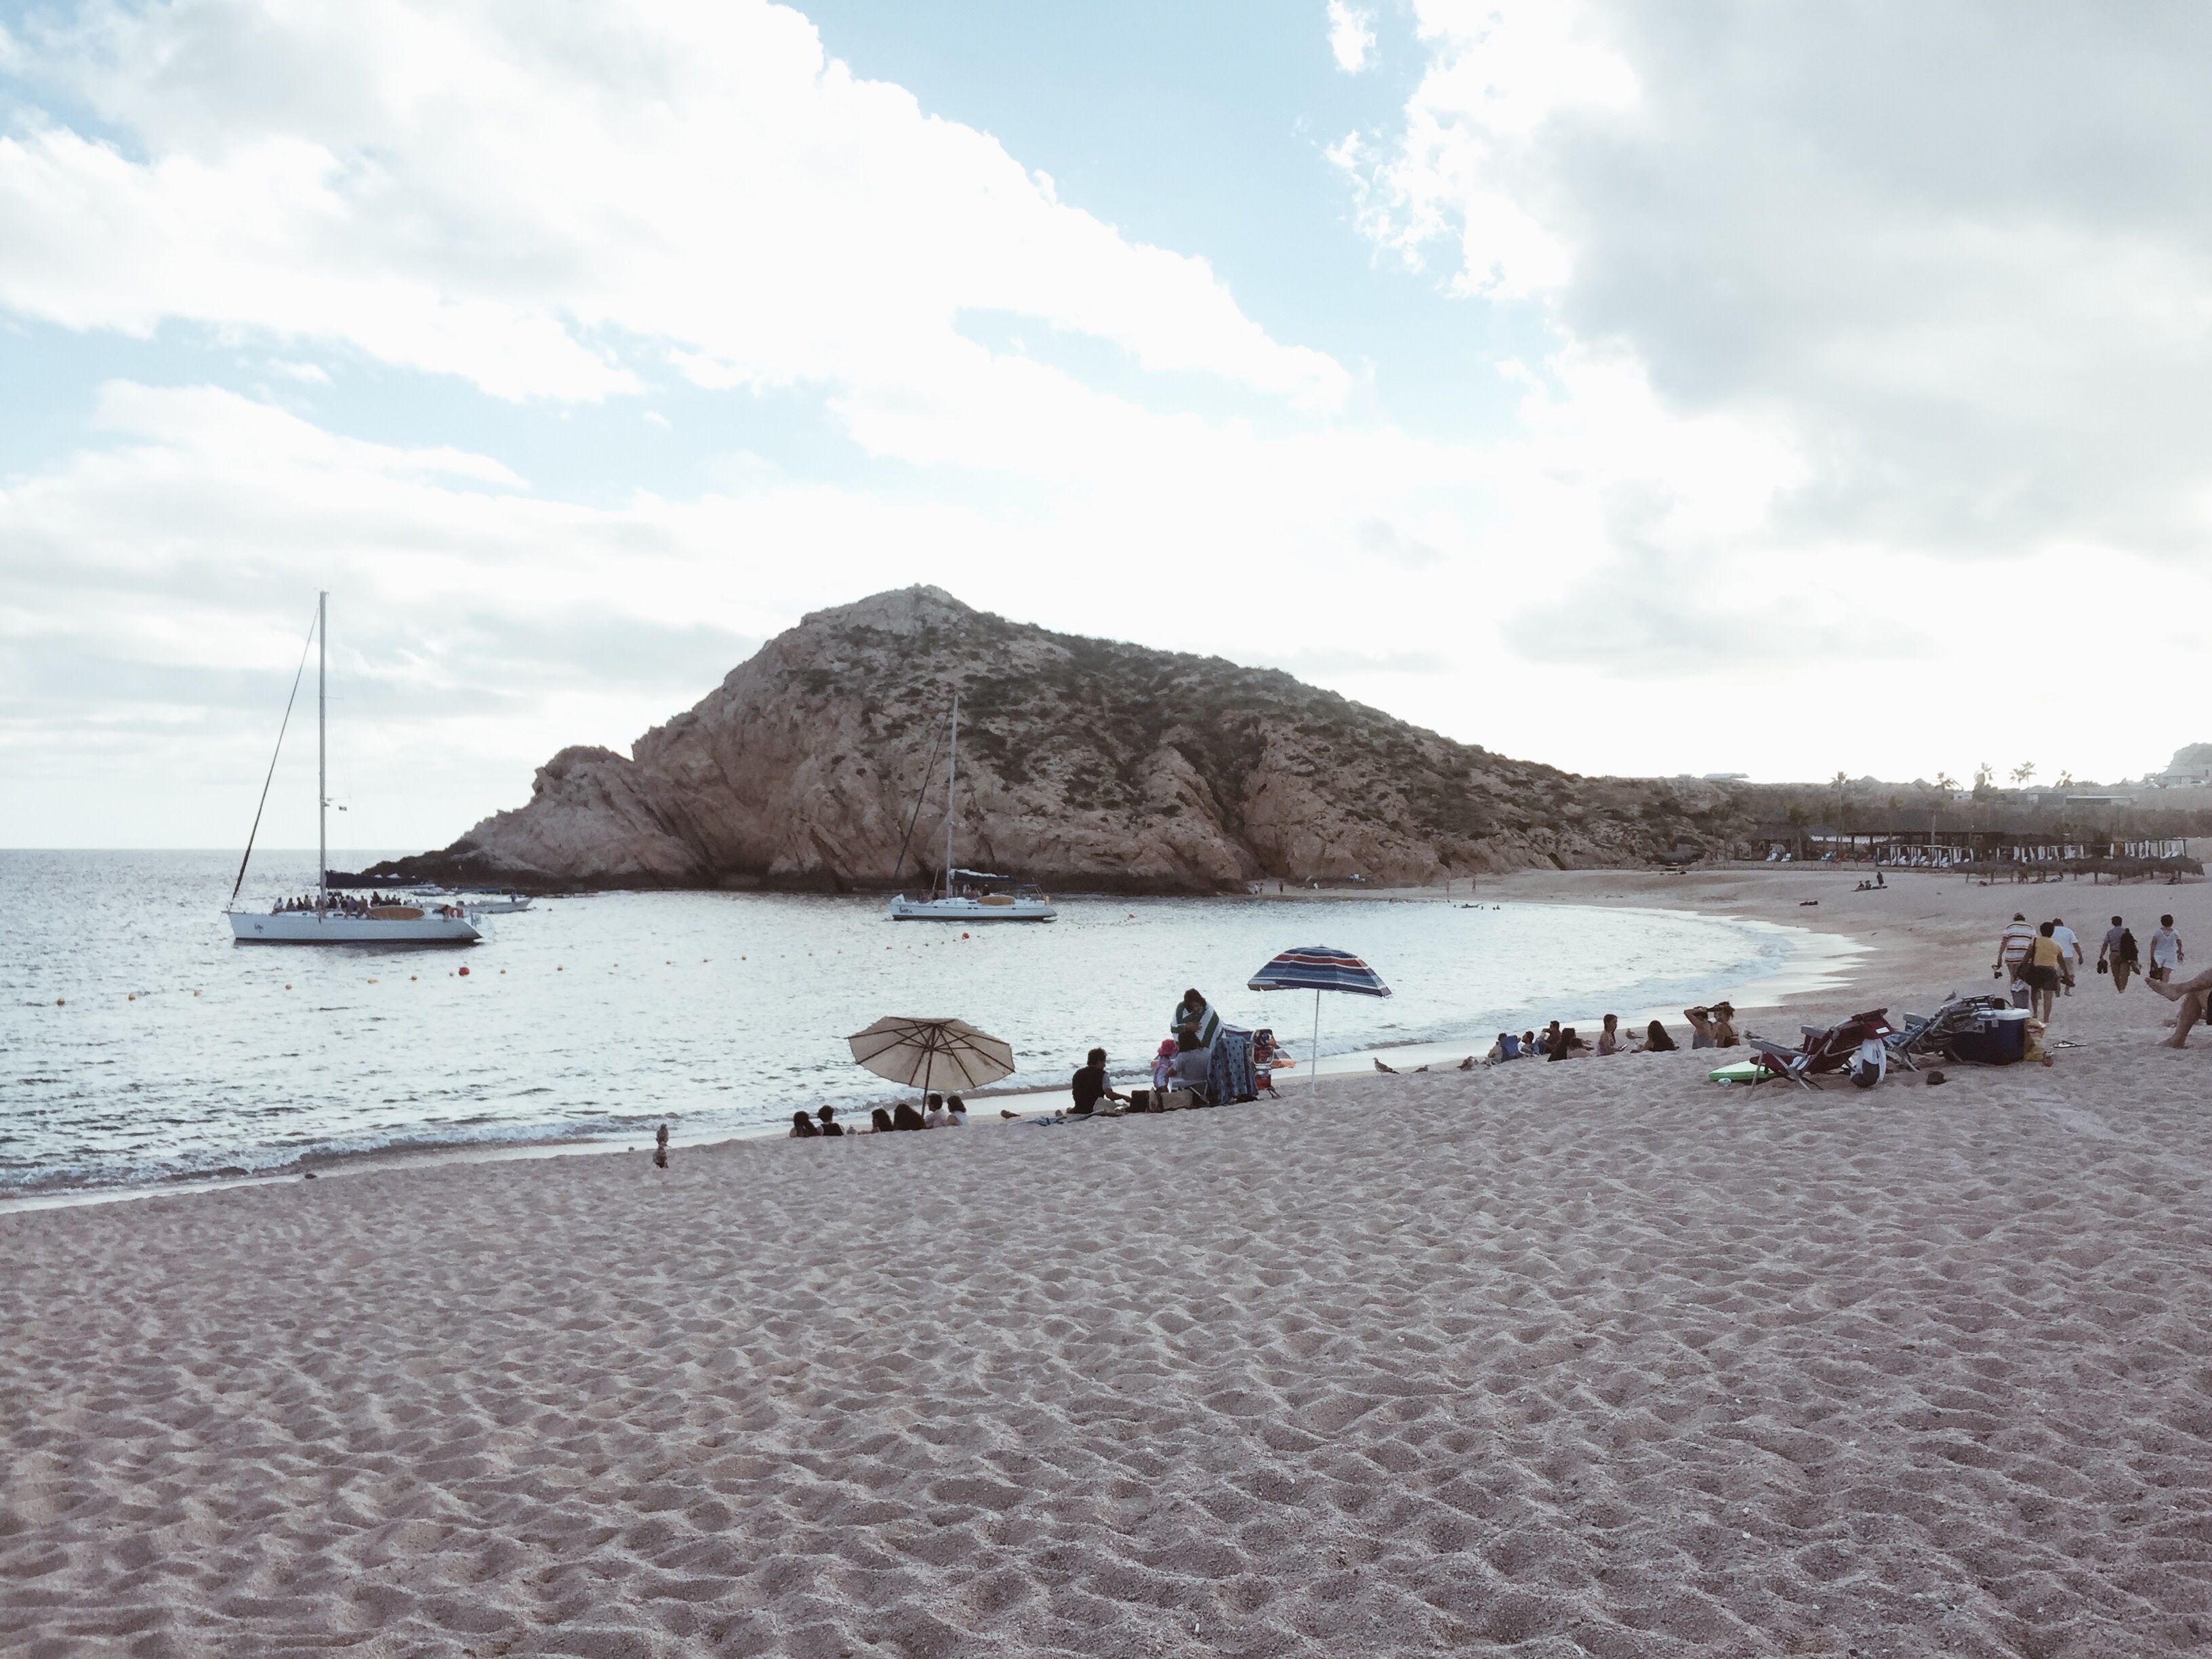
beach, sea, coast, sand, ocean, shore, lake, cove, vehicle, bay, body of water, cape